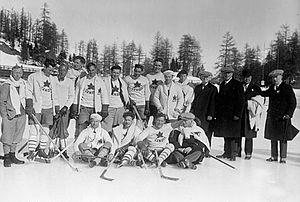
David Trottier, surnommé Dave Trottier, est un joueur professionnel canadien de hockey sur glace qui évoluait au poste d'ailier.